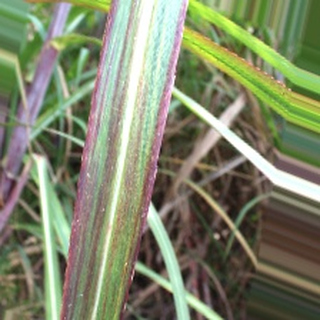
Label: sugarcane_bacterial_blight